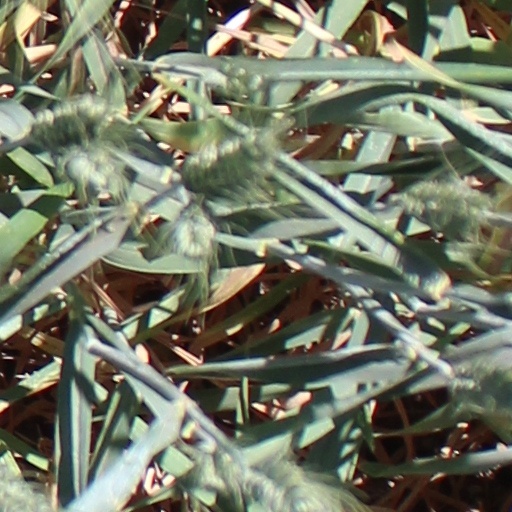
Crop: wheat